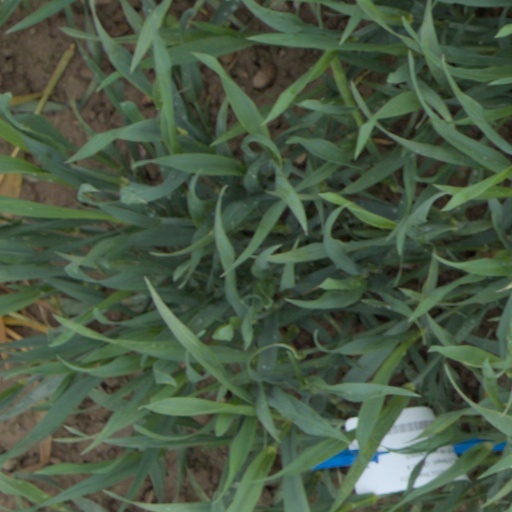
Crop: wheat